AOMG

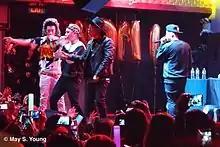
Jay Park, Simon Dominic, Gray, Loco - 2014 United States Tour

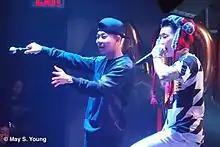
Loco and Jay Park - 2014 United States Tour

In December 2018, AOMG announced that the profits made from "119 Remix" would be donated to organizations related to firefighting and fire accidents. In September 2019, Gray donated the song revenue (25 million won) to Seoul Metropolitan Fire & Disaster Headquarters on behalf of the artists who participated in the song.